Music of Minnesota

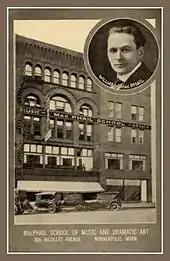
1920 image from the MacPhail Center for Music yearbook

Thousands of Norwegians settled in Minnesota in the last half of the 19th and first quarter of the 20th century. Subcultures formed based around village of origin ("bygde"), and then formed organizations to maintain their home dialect and musical traditions. These organizations held annual meetings ("stevne") which featured folk dancing, singing, fiddling and poetry. In the late 1860s, male choirs with Norwegian and Swedish singers formed in cities and Lutheran colleges in Minnesota. These choirs sang a variety of popular and patriotic songs, hymns and folk tunes. In the 1880s, these choirs inspired the organization of singing societies that sponsored music festivals; in 1886, five singing clubs joined to become the Union of Scandinavian Singers, and the Norwegian Singers Association of America has met biannually since 1910.